Ruth Warrick

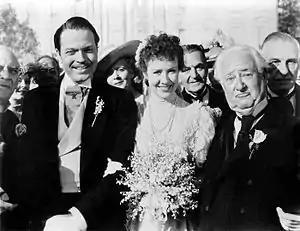
As Emily Monroe Norton, the bride of Orson Welles' character, Charles Foster Kane, in "Citizen Kane" (1941)

Ruth Warrick was born June 29, 1916, in Saint Joseph, Missouri, to Frederick Roswell Warrick and Annie Louise Warrick, née Scott. By writing an essay in high school called "Prevention and Cure of Tuberculosis", Warrick won a contest to be Miss Jubilesta, Missouri's paid ambassador to New York City. There she began her career as a radio singer, and met her first husband Erik Rolf.